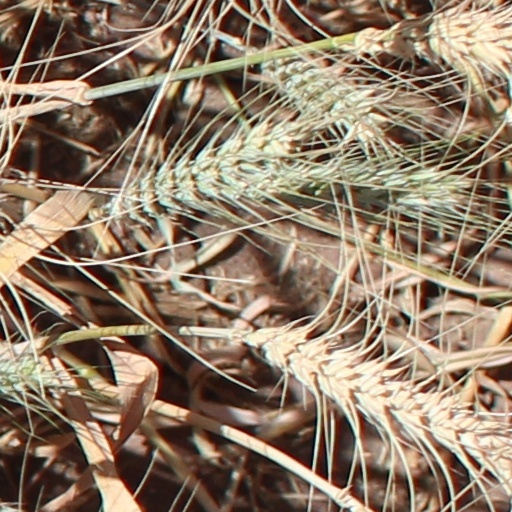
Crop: wheat